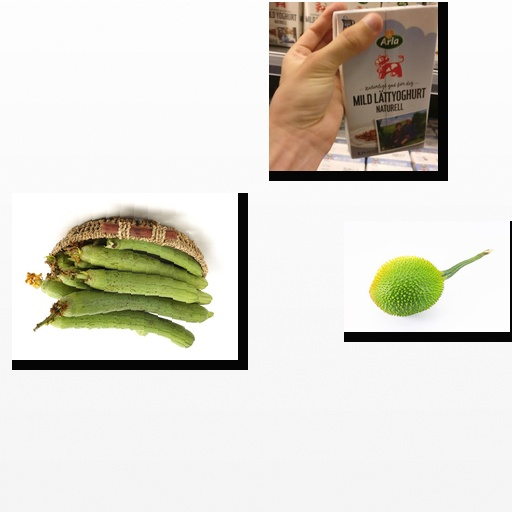
Food items: ridge_gourd, natural_low_fat_yogurt, spiny_gourd